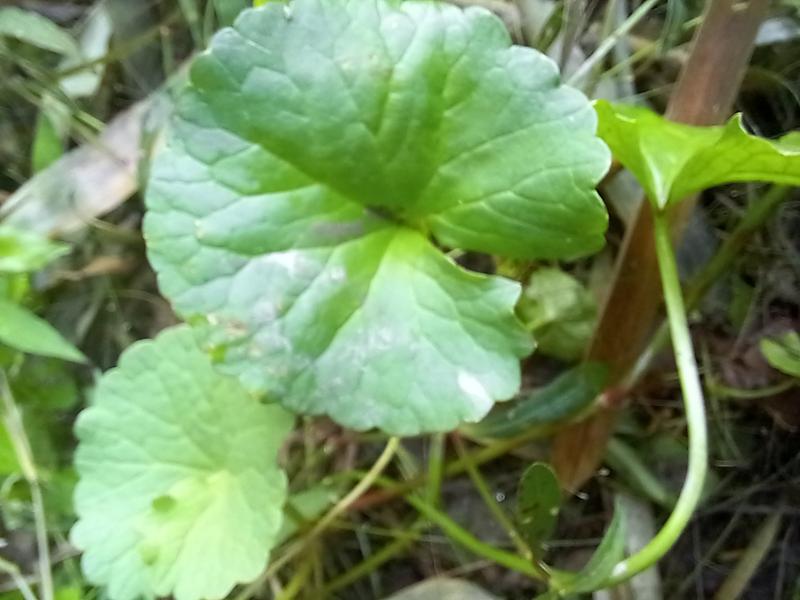
Weed species: Centella asiatica